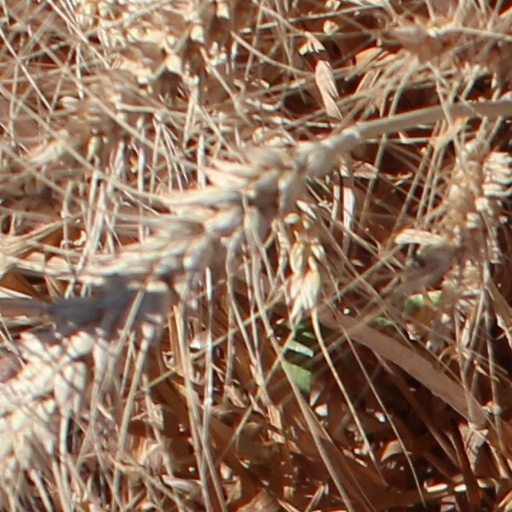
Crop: wheat